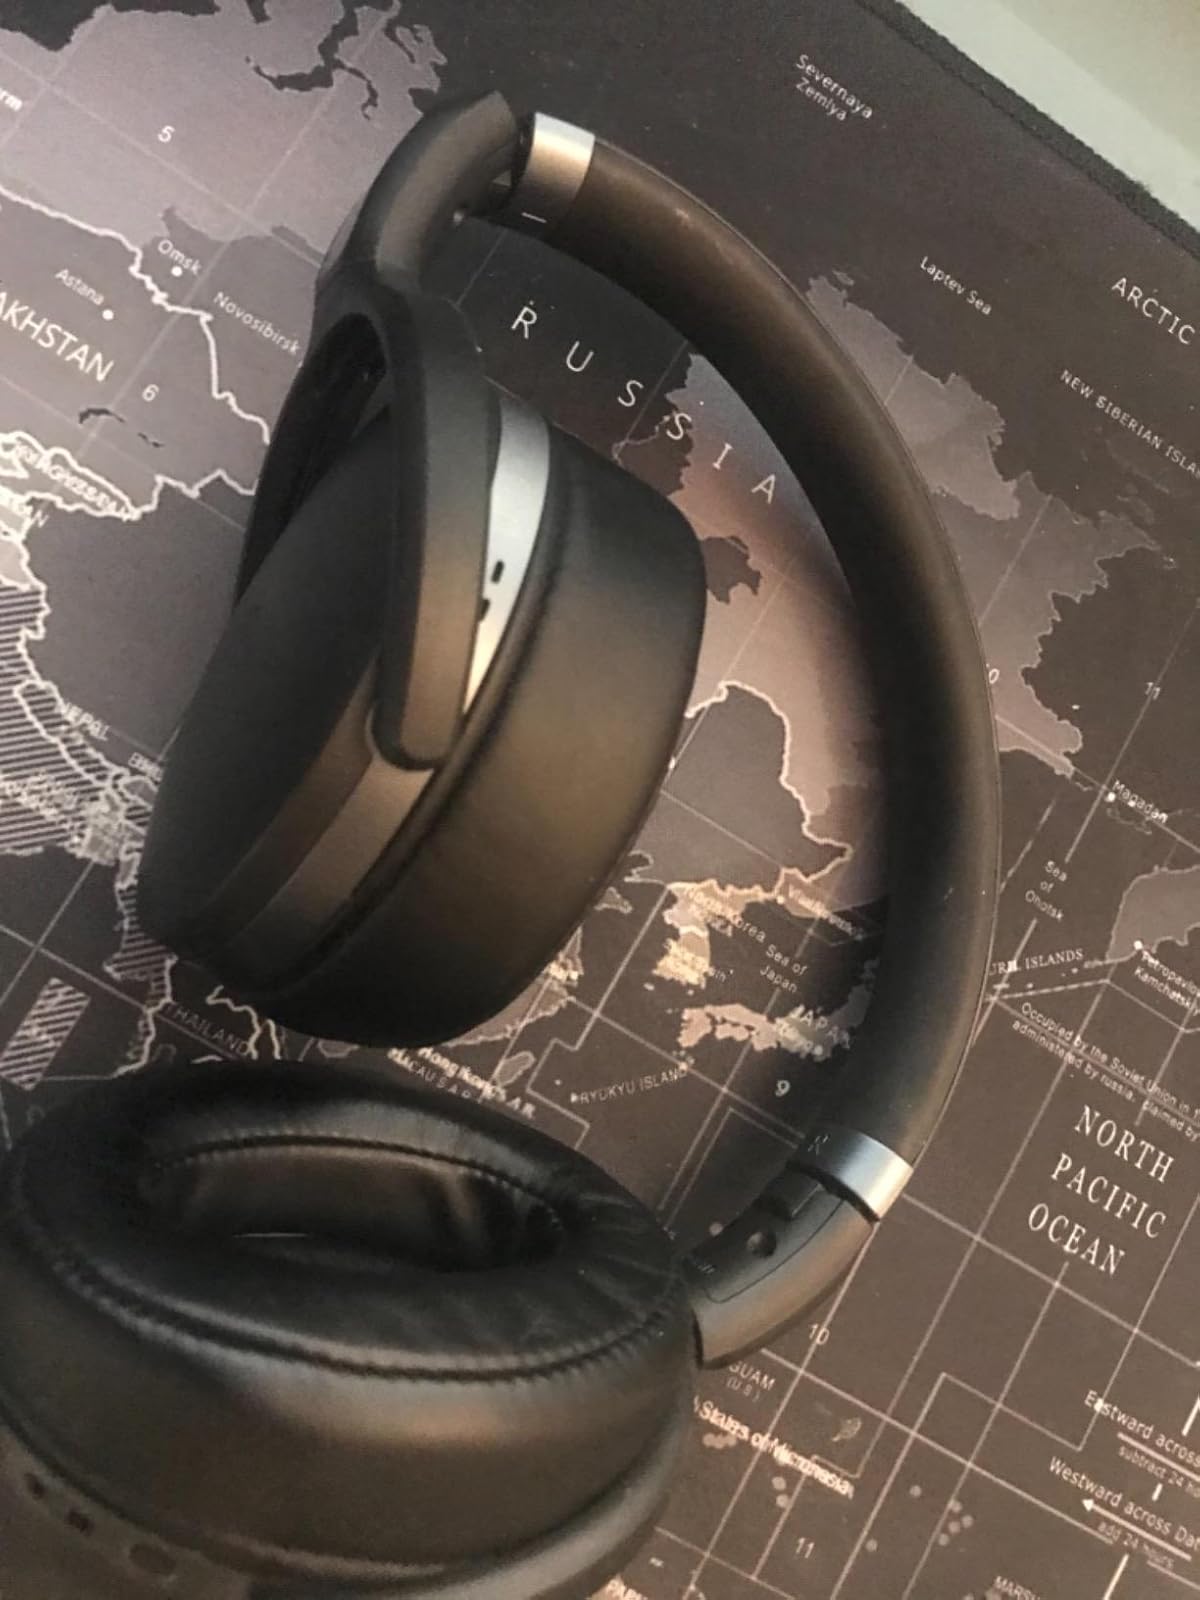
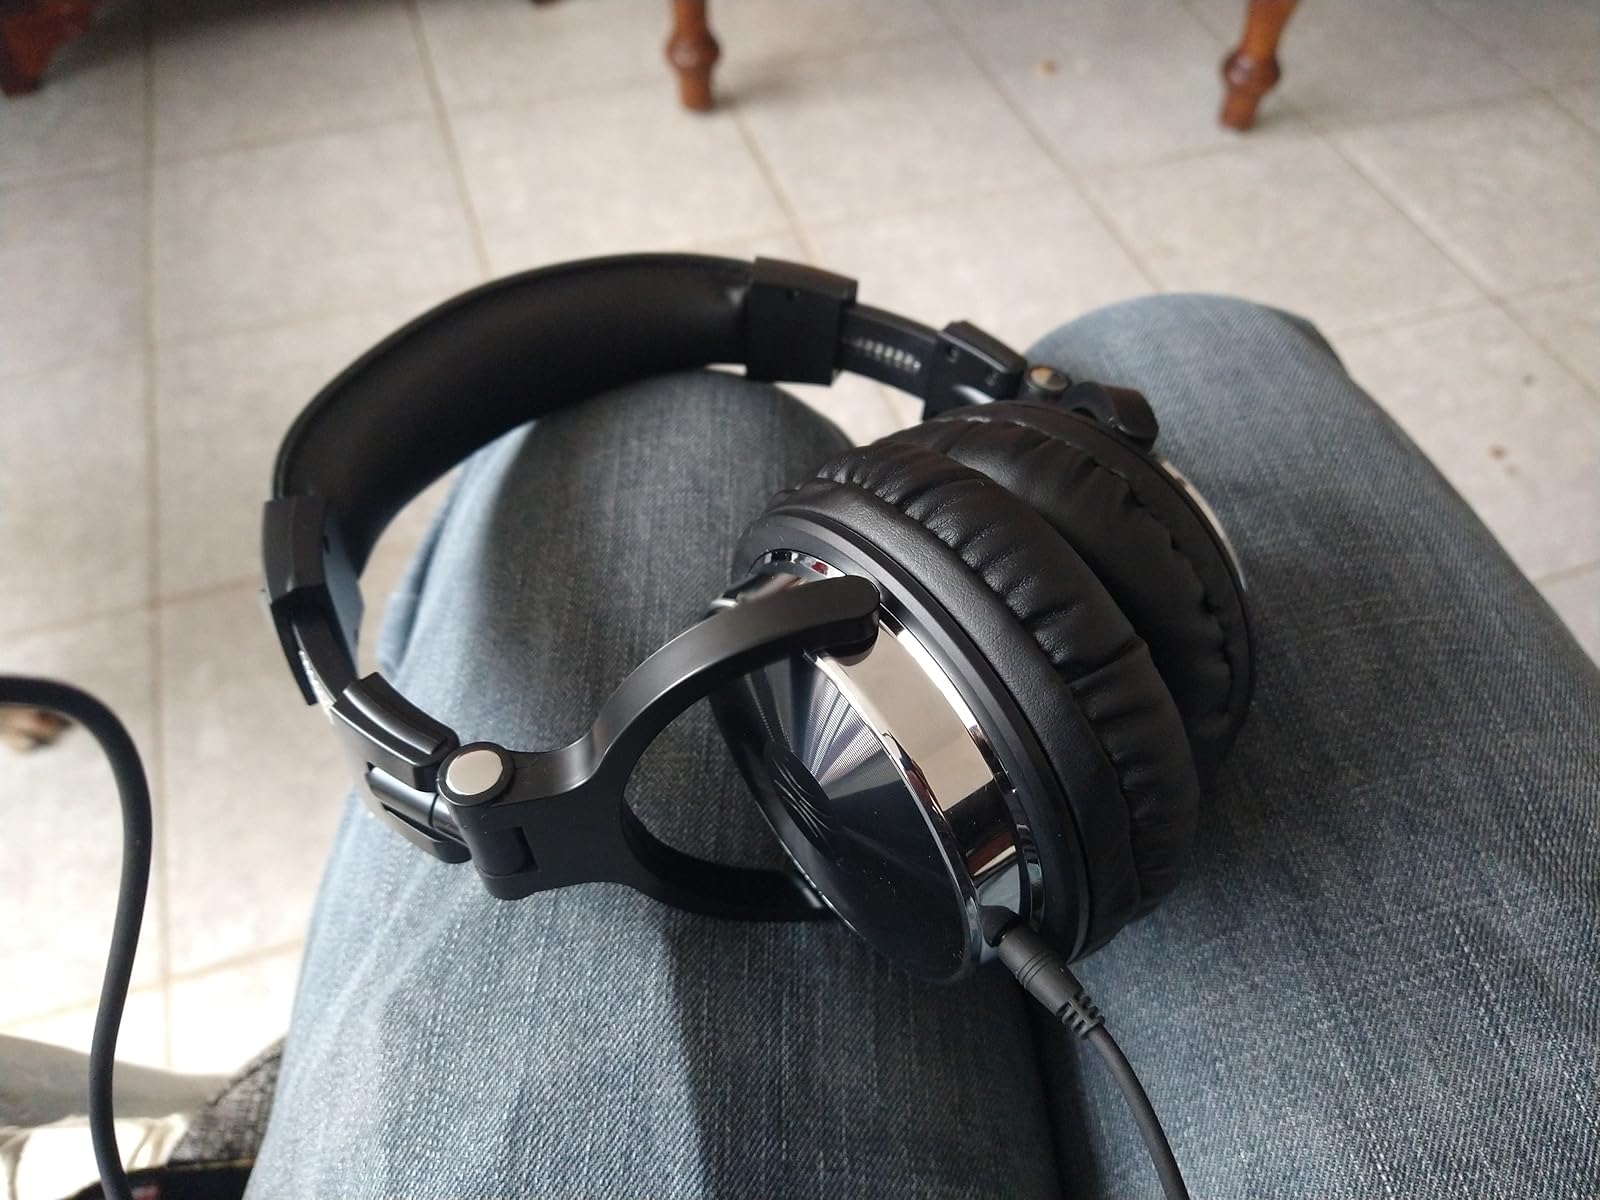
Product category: headphones
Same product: no